70th British Academy Film Awards

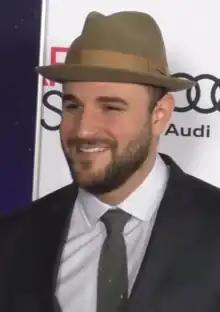
Jordan Horowitz, Best Film co-winner

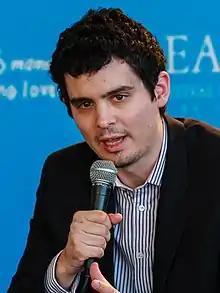
Damien Chazelle, Best Direction winner

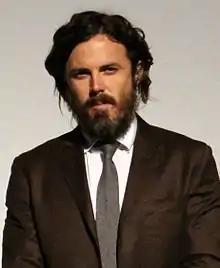
Casey Affleck, Best Actor in a Leading Role winner

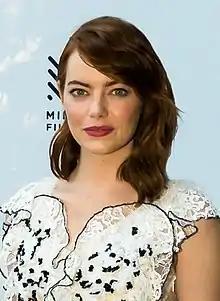
Emma Stone, Best Actress in a Leading Role winner

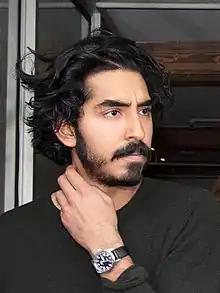
Dev Patel, Best Actor in a Supporting Role winner

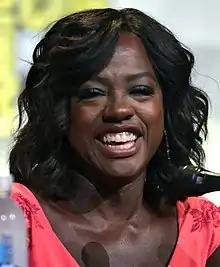
Viola Davis, Best Actress in a Supporting Role winner

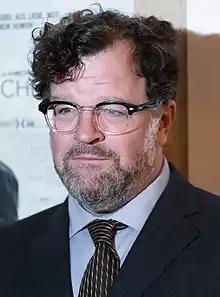
Kenneth Lonergan, Best Original Screenplay winner

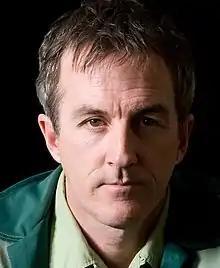
Luke Davies, Best Adapted Screenplay winner

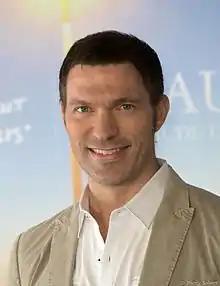
Travis Knight, Best Animated Film winner

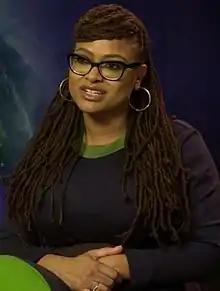
Ava DuVernay, Best Documentary co-winner

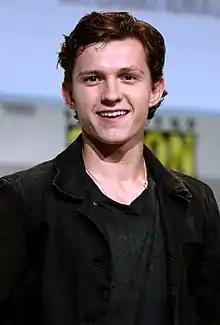
Tom Holland, Rising Star Award winner

The ceremony was broadcast on BBC One at 9 p.m. UTC, around two hours later than the actual ceremony. For the 12th time, Stephen Fry acted as the host. The ceremony returned to the Royal Albert Hall for the first time since 1997, as the Royal Opera House, which has hosted the awards since 2008, was being refurbished.